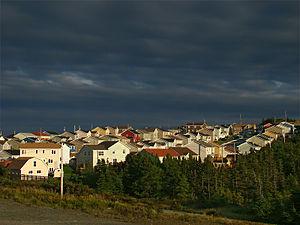
Paradise, Péninsule Avalon, Terre-Neuve, Canada. Au coucher du soleil.
Paradise est une ville de Terre-Neuve-et-Labrador au Canada.